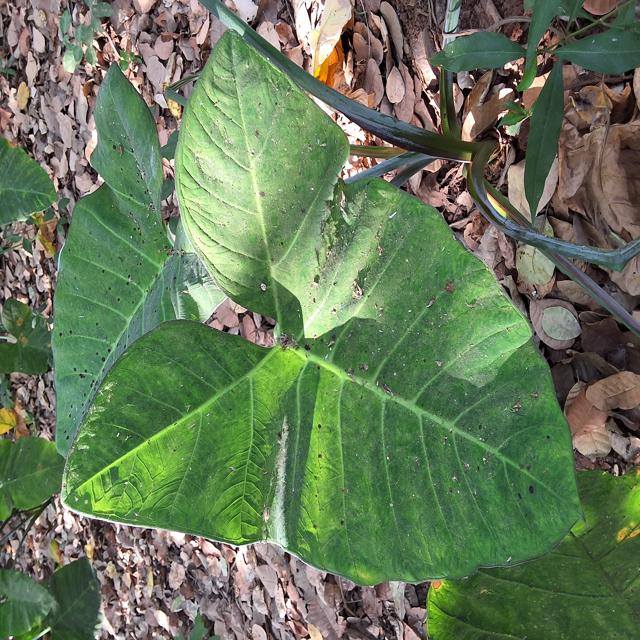
Label: Healthy